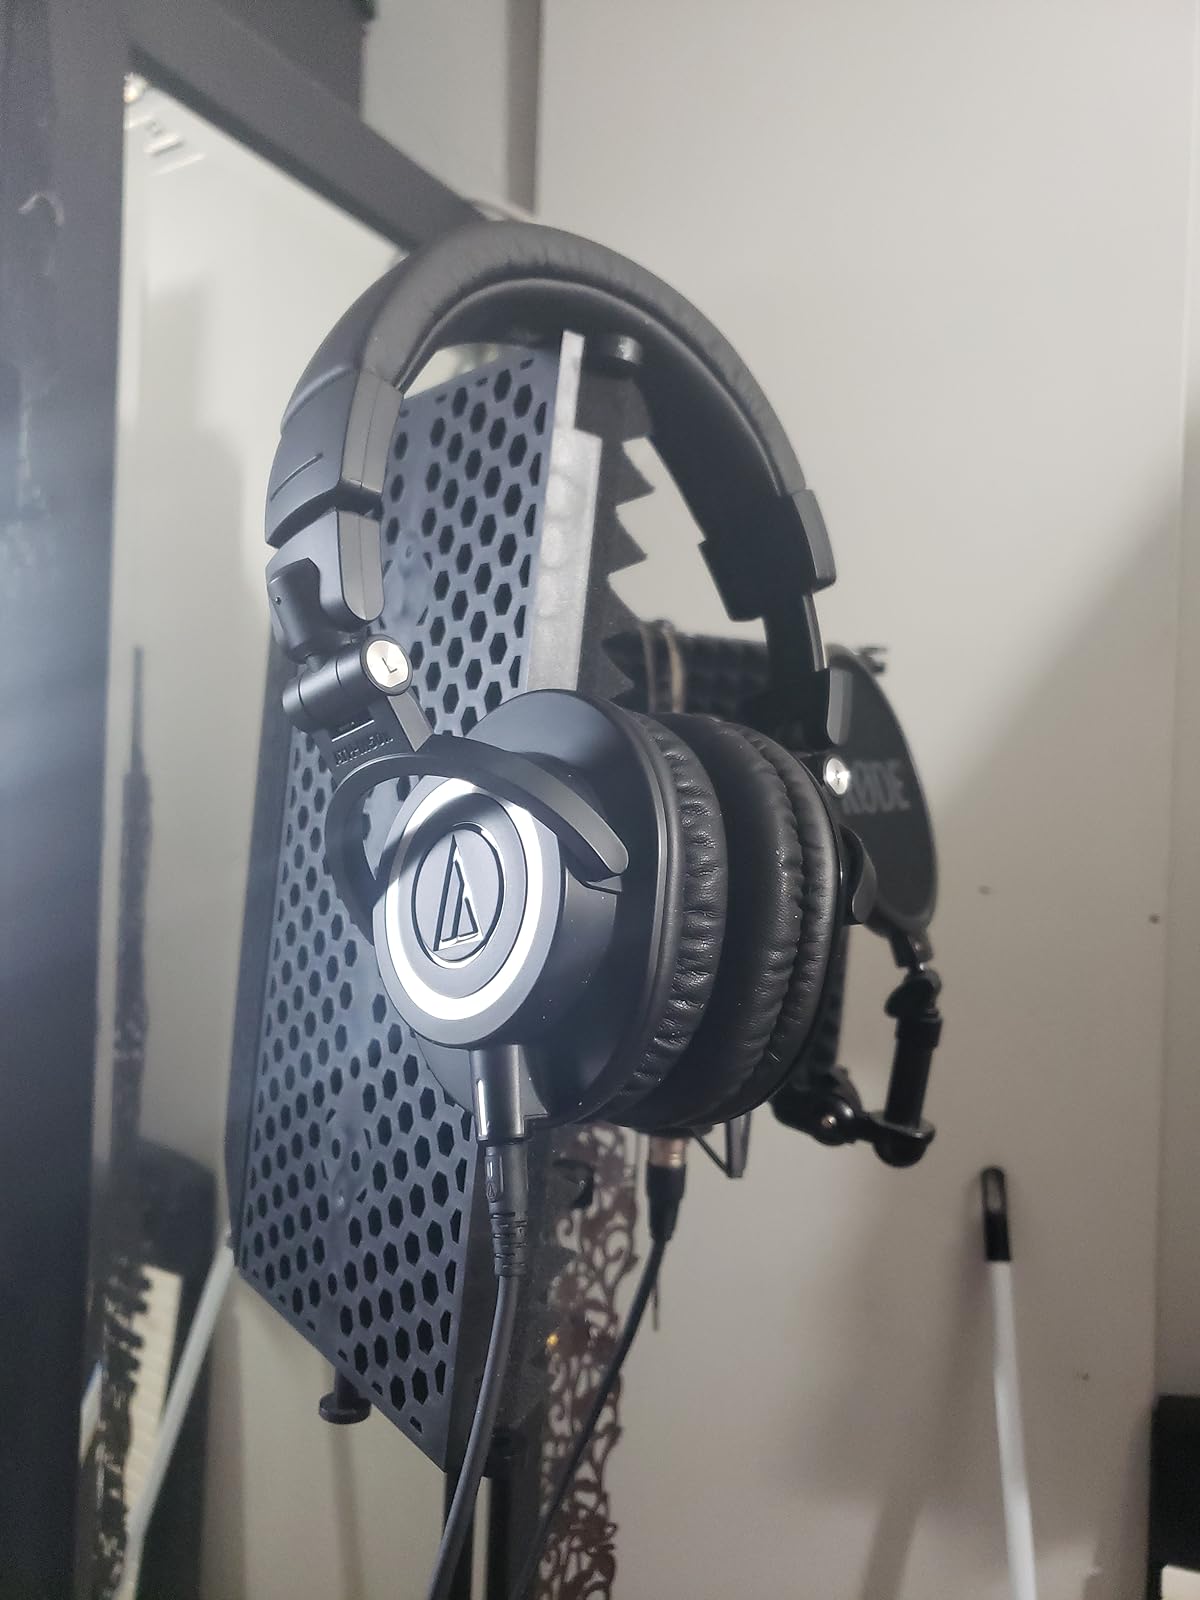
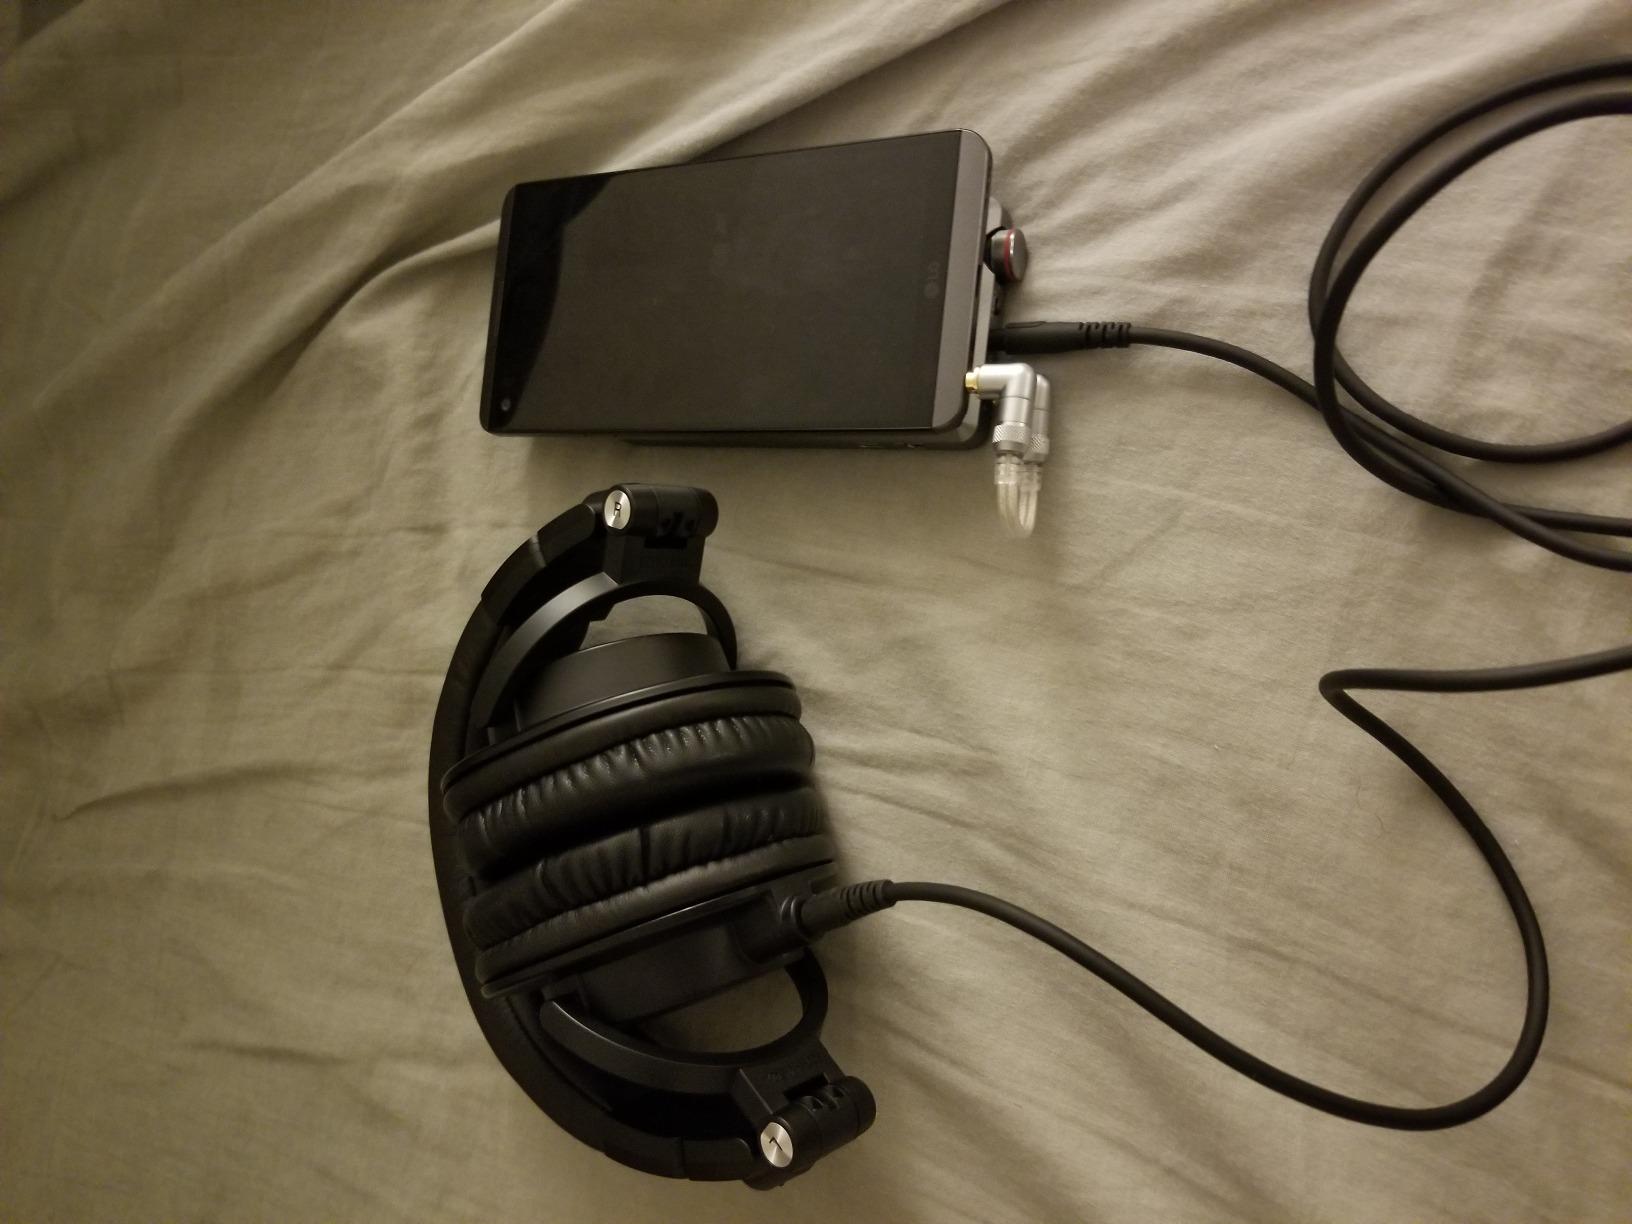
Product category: headphones
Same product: yes